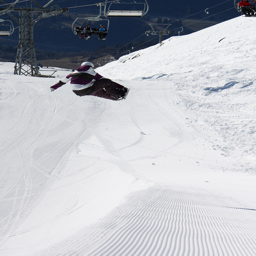
A man riding a snowboard on top of a snow covered slope.
A person doing a trick on a snowboard over a hill.
a man is performing a snowboard trick on the snow
A man in black and white jacket doing a trick on a snowboard.
a man on a snowboard on top of a snow covered hill